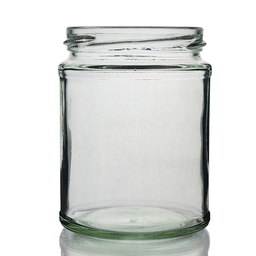
Label: glass